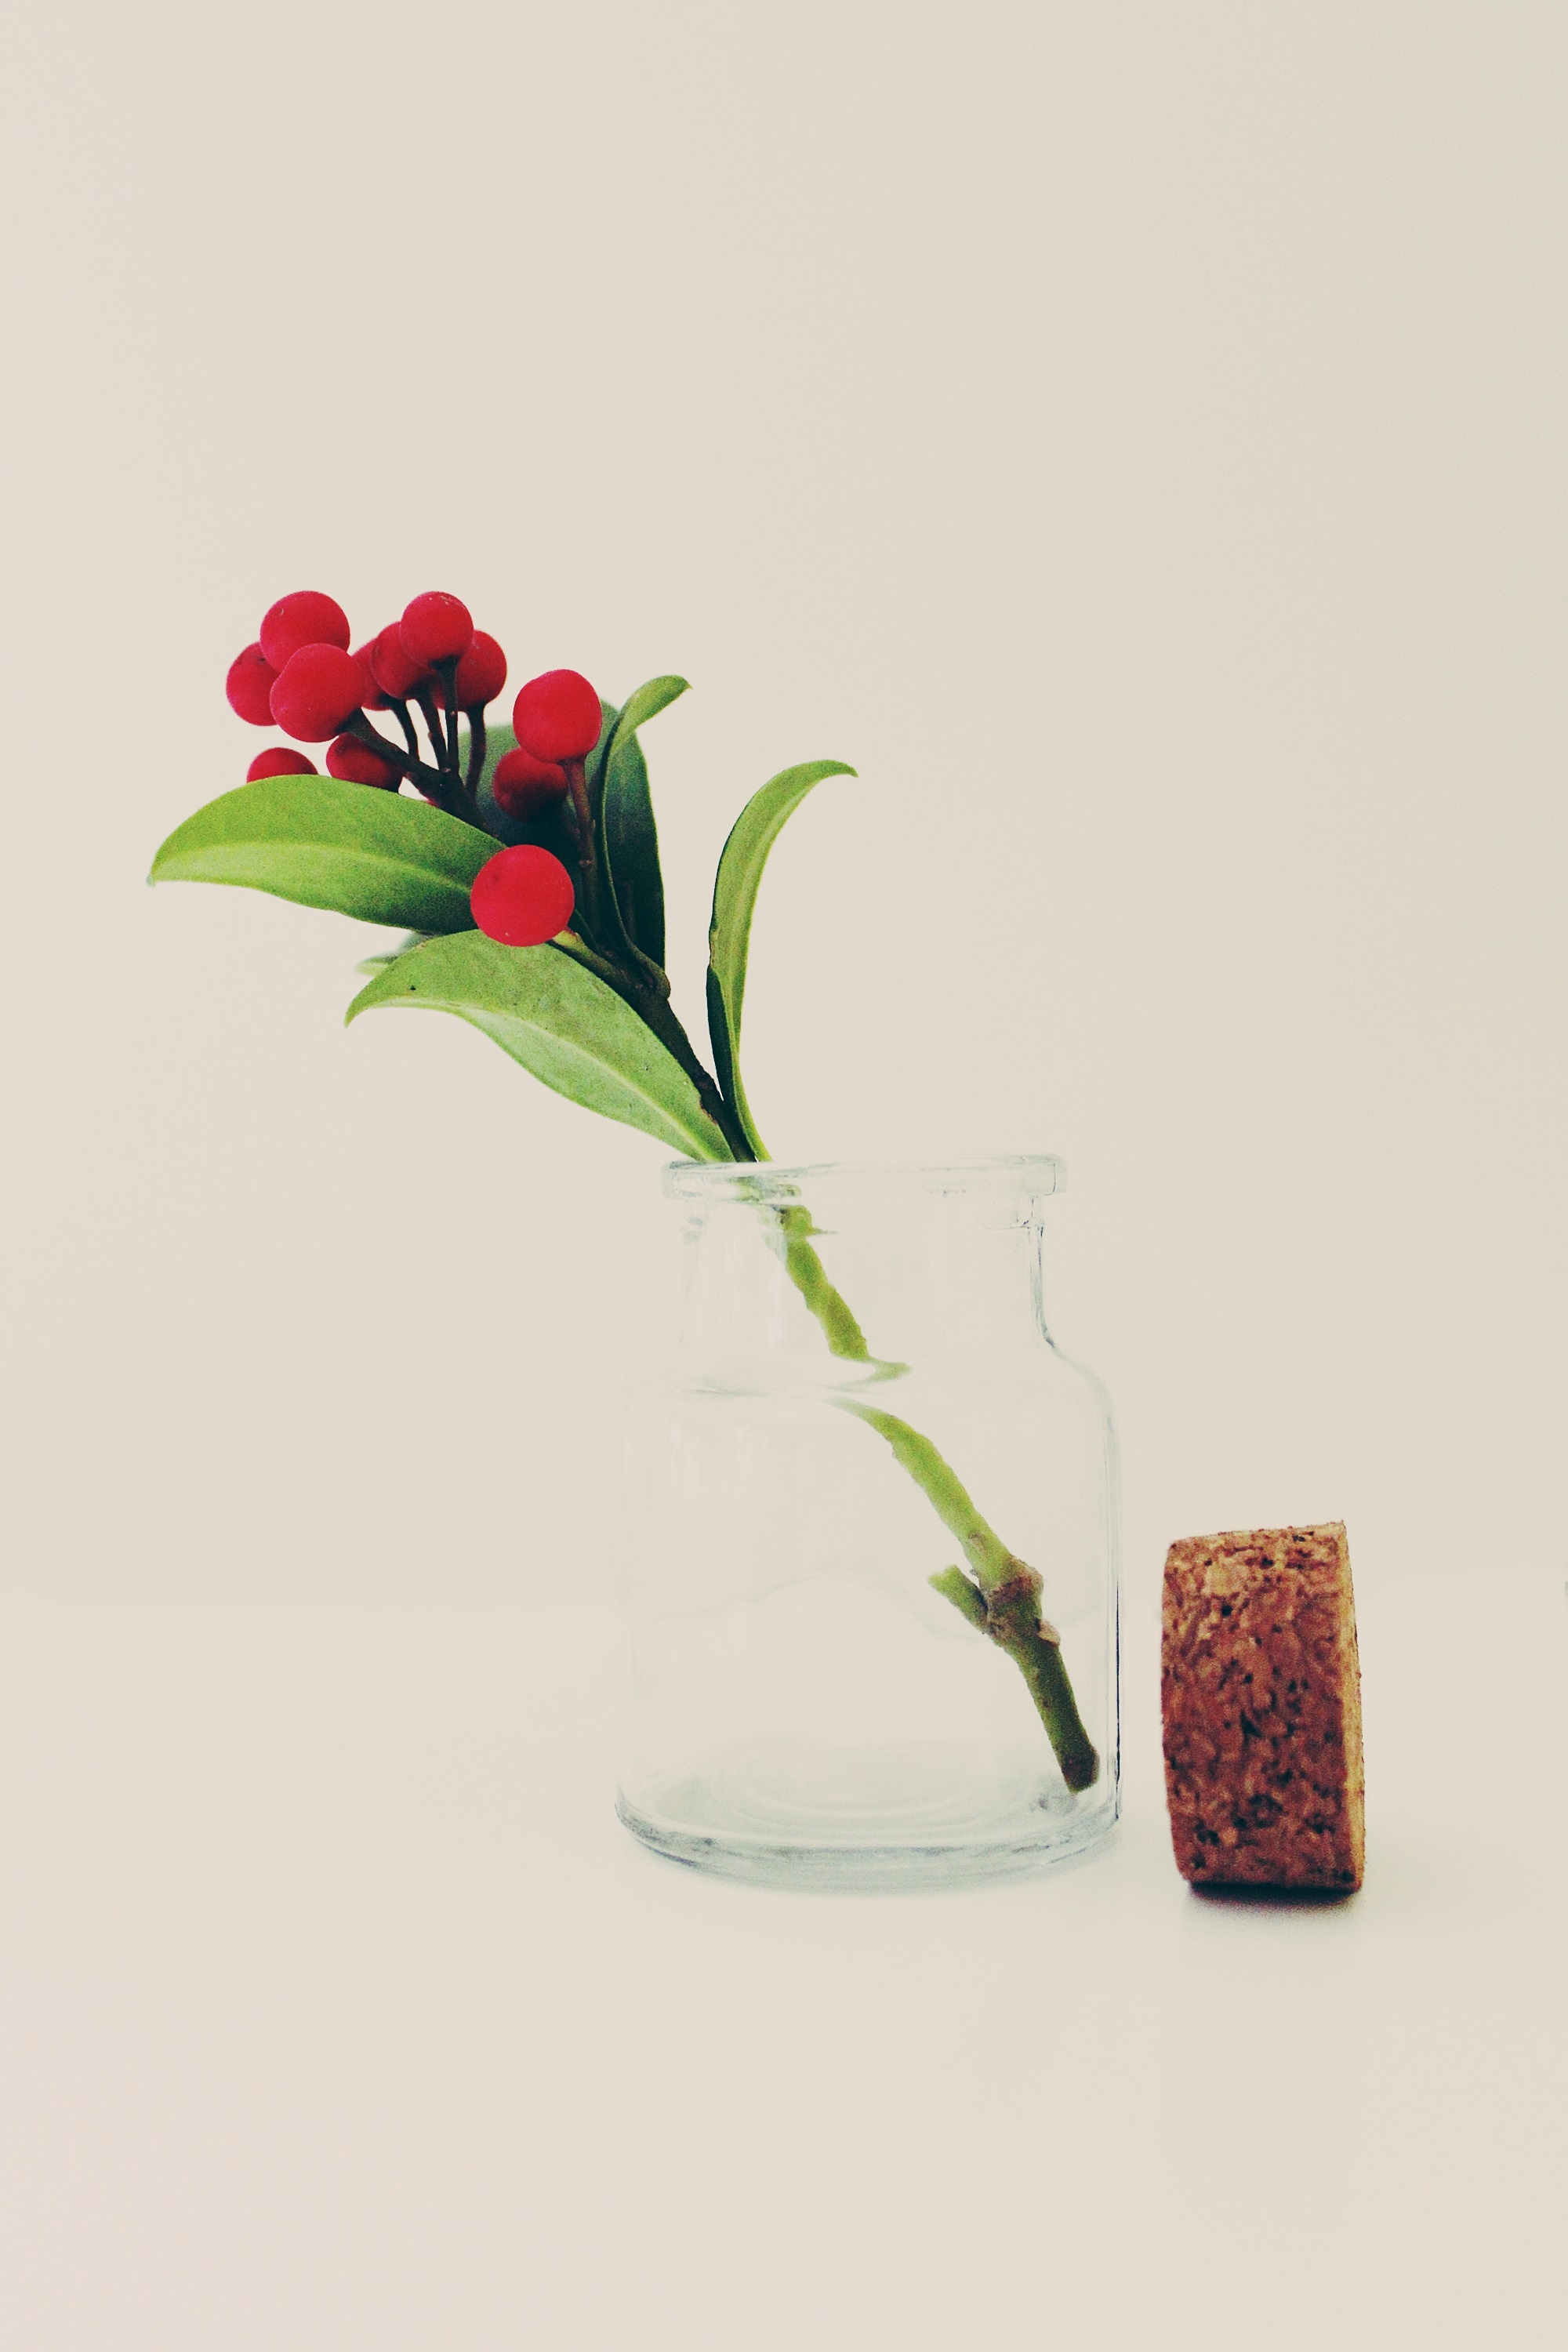
nature, plant, flower, glass, clear, vase, decoration, bottle, still life, deco, storage, transparent, cork, art, illustration, translucent, cap, lid, packaging, fragile, canning, flowering plant, houseware